St Paul's Cathedral

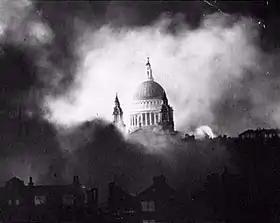
The iconic "St Paul's Survives", taken on 29 December 1940 of St Paul's during the Blitz

In October 1538, an image of St Erkenwald, probably from the shrine, was delivered to the master of the king's jewels. Other images may have survived, at least for a time. More systematic iconoclasm happened in the reign of Edward VI: the "Grey Friar's Chronicle" reports that the rood and other images were destroyed in November 1547; during this activity, a workman died when items fell on him.